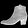
Label: Ankle boot